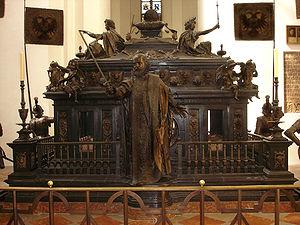
La cathédrale Notre-Dame est la plus grande église de Munich, capitale de la Bavière. Siège de l'archidiocèse de Munich et Freising, elle est située dans le centre de la ville, sur la Frauenplatz. Elle est un emblème de la ville et une attraction touristique.
Louis III de Bavière, élu roi des Romains en 1314 puis couronné empereur des Romains sous le nom de Louis IV, régna de 1328 à 1347. Il s'est fermement opposé à la papauté, notamment à Jean XXII.
Hans Krumpper est un sculpteur, stucateur, constructeur d'autel et architecte bavarois.